Vitrea subrimata

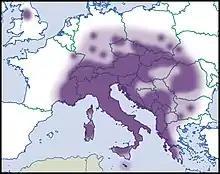
Distribution in Europe of "Vitrea subrimata"

This species can be found in humid mountain forests under leaf litter, stones or crevices, usually on calcareous substrate, rocks and rock rubble, up to 2600 m. In Bulgaria, it is recorded from 2000 m; in England, it is recorded in open habitats, between 250 and 600 m.